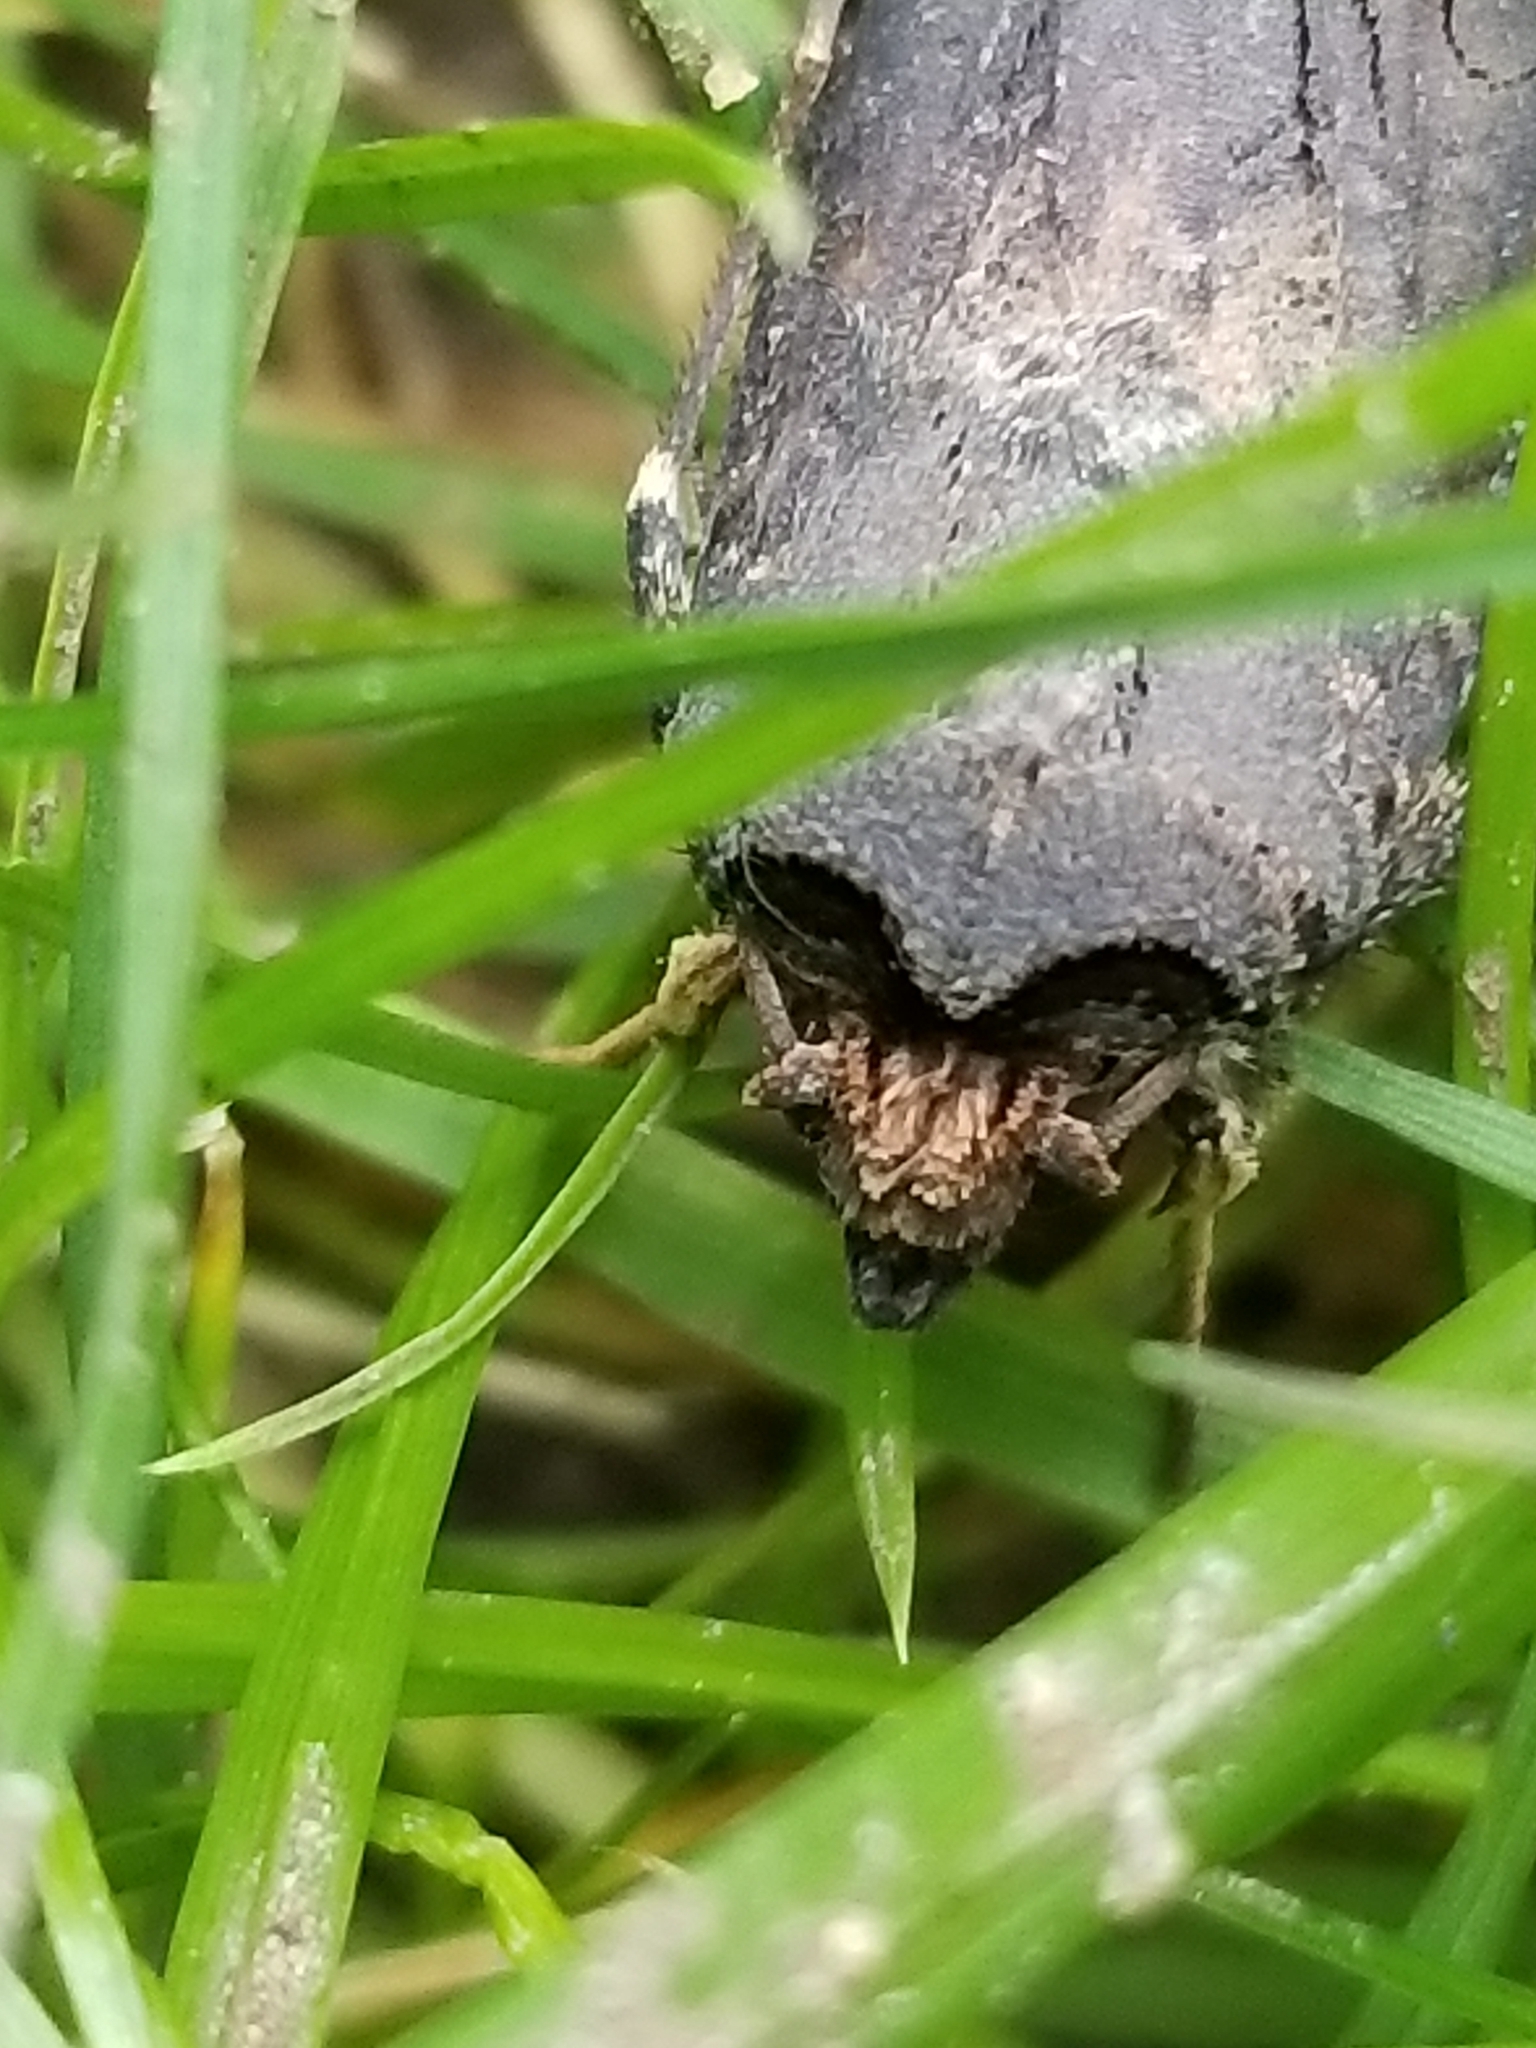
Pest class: cutworms